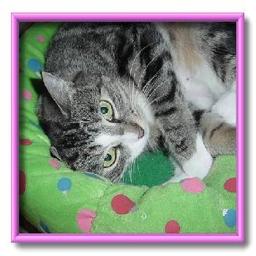
Animal: cats